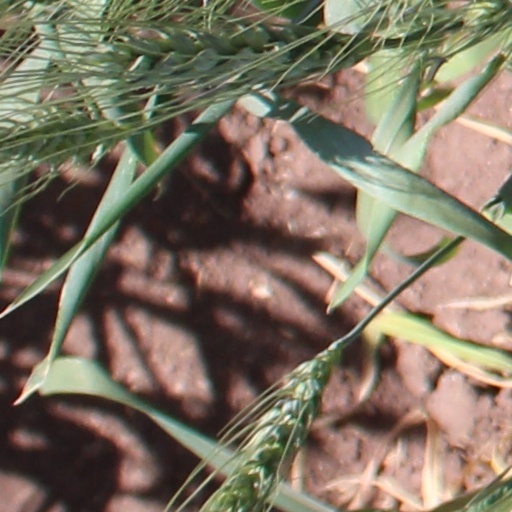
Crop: wheat